Ella Mastrantonio

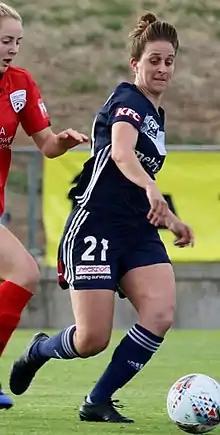
Mastrantonio in 2018

Ella Mastrantonio (born 22 January 1992) is an Australian midfielder currently playing for SKN St. Pölten. She has previously played for Perth Glory, Melbourne Victory, Bristol City, Lazio, and Pomigliano.